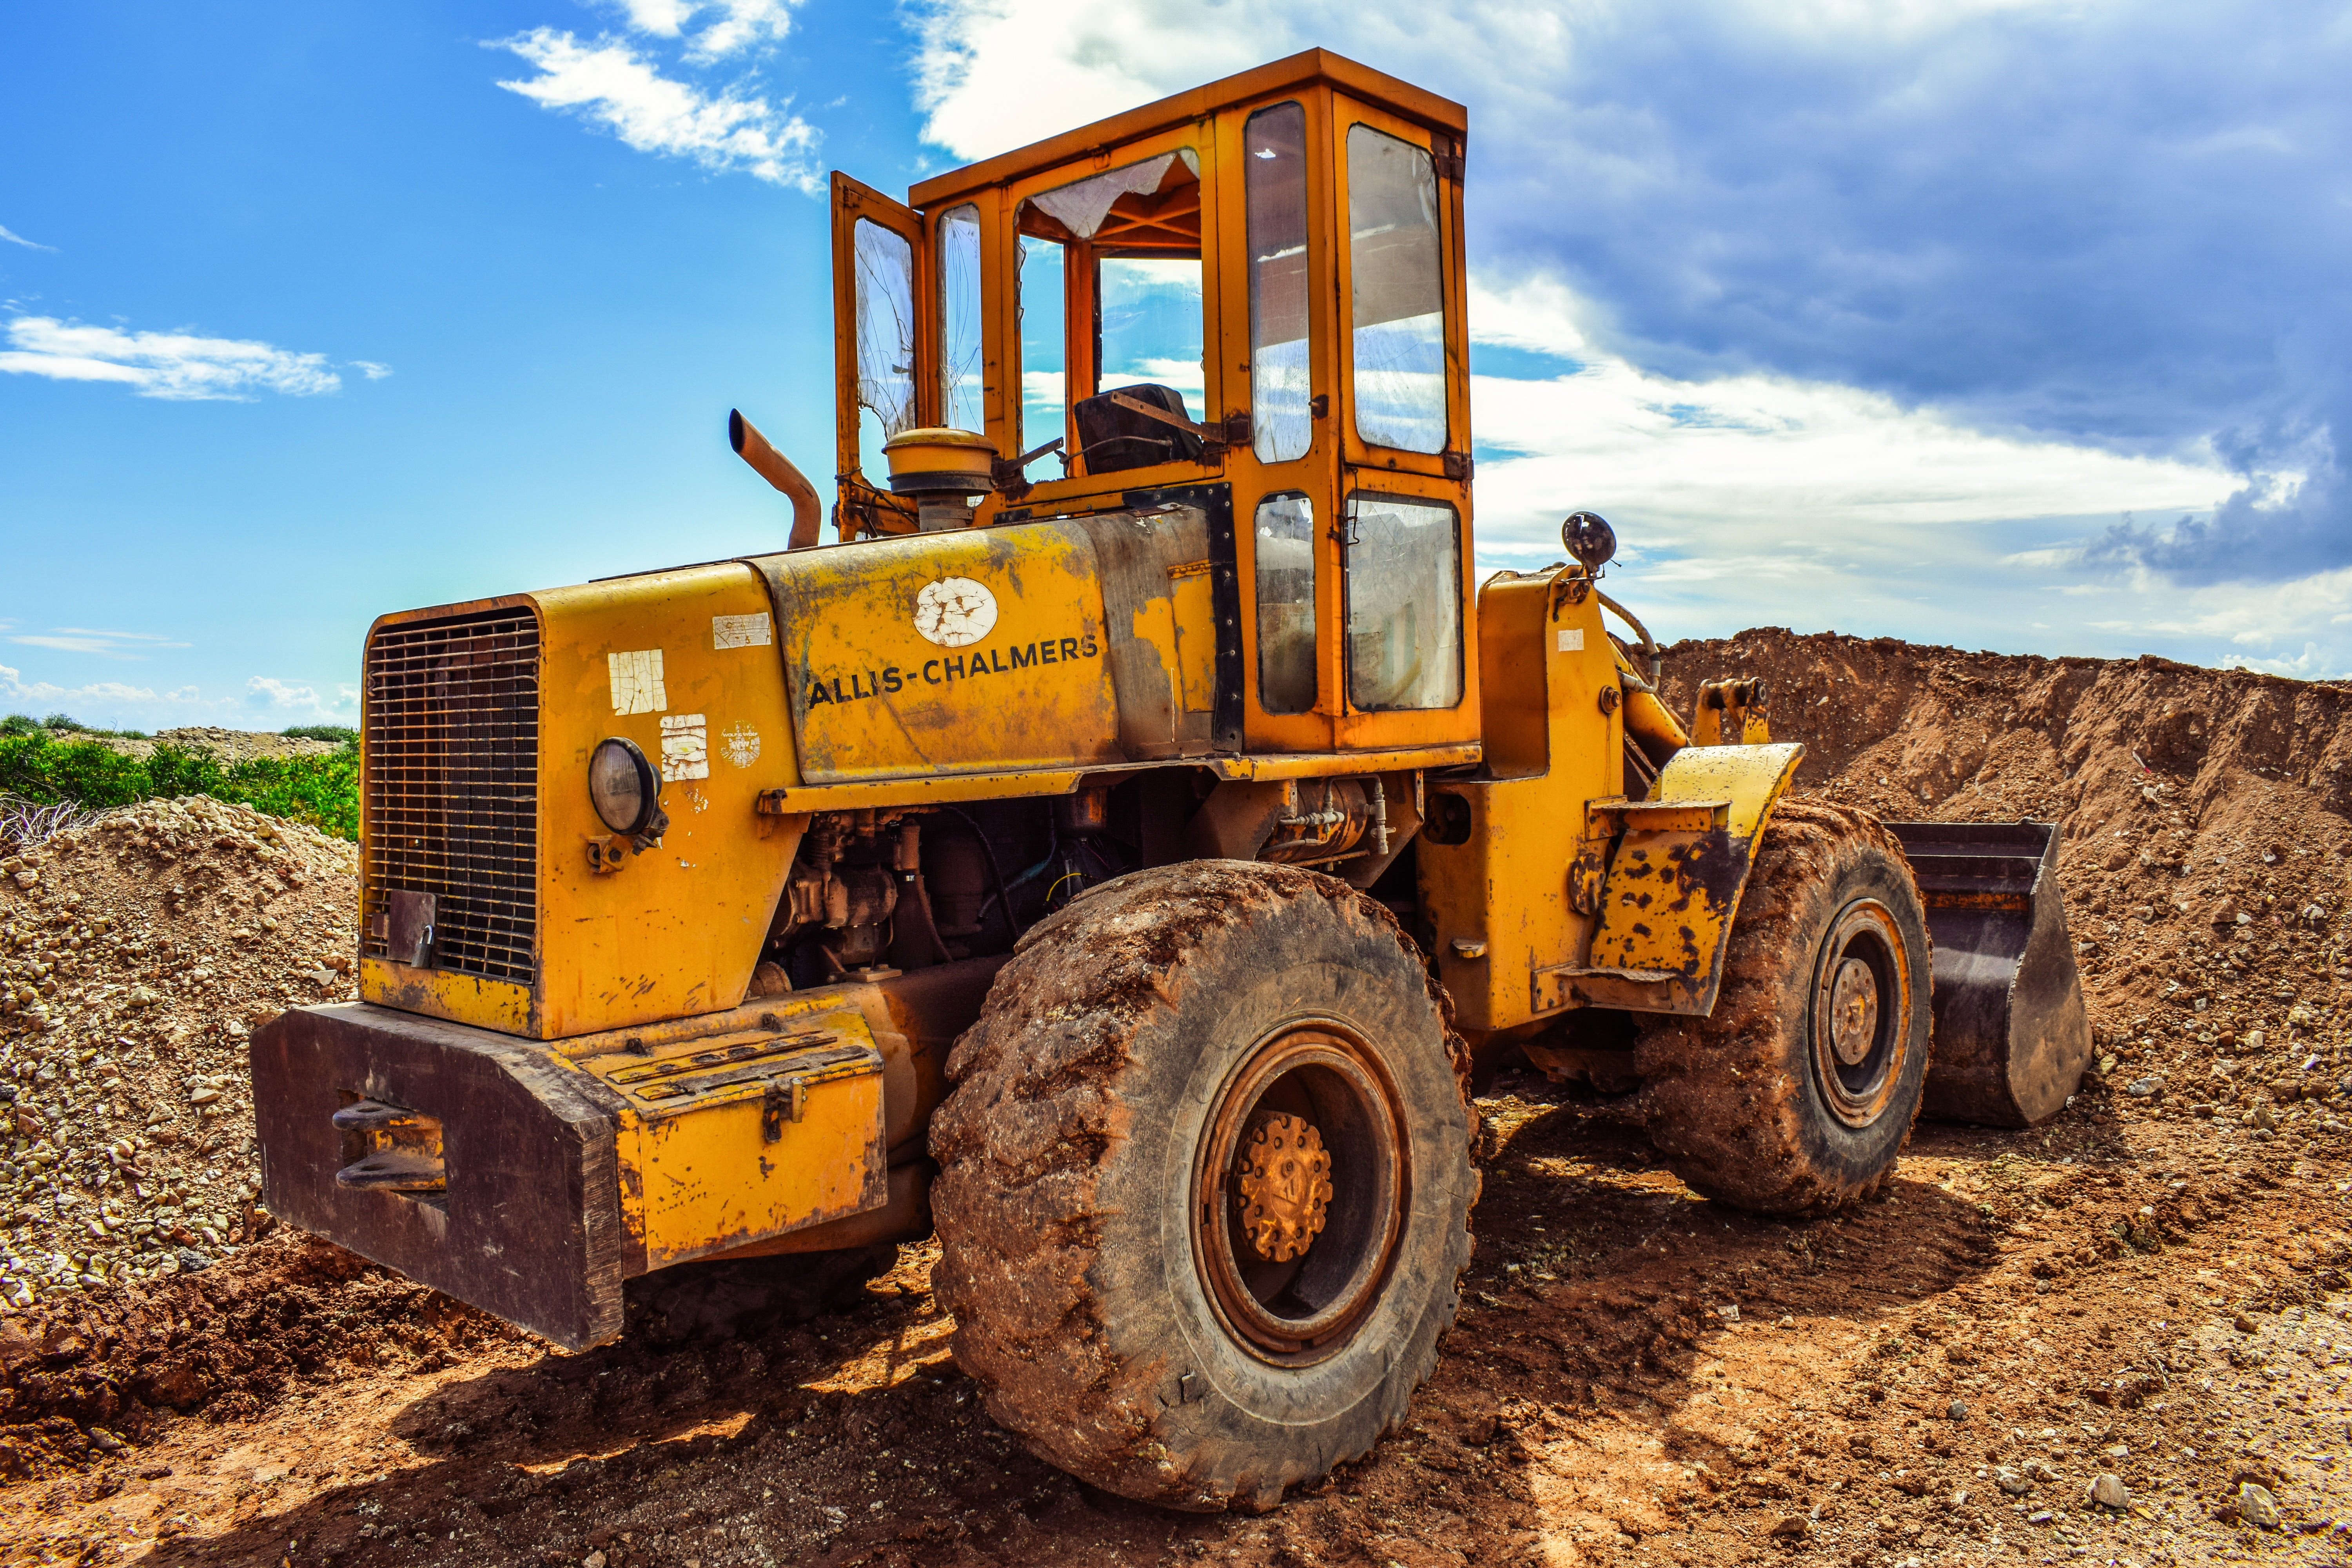
tractor, field, vehicle, equipment, soil, machinery, yellow, agriculture, bulldozer, debris, heavy machine, agricultural machinery, construction equipment, land vehicle